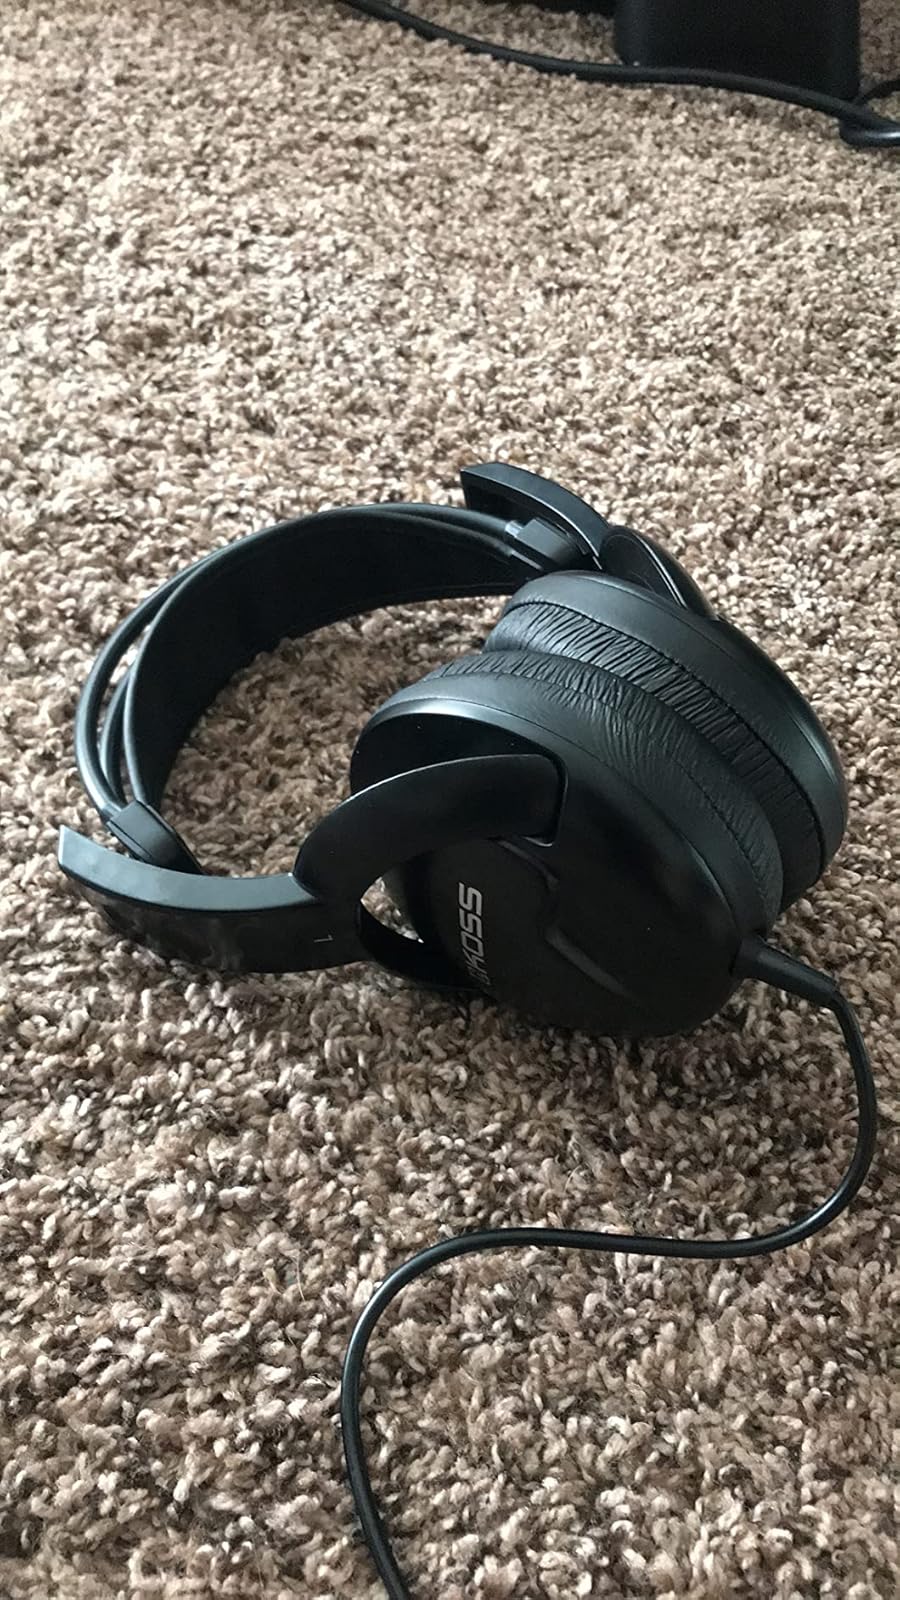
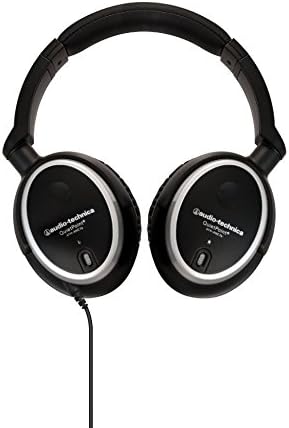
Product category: headphones
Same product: no